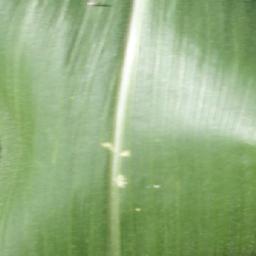
Label: Corn___healthy